Henry IV (film)

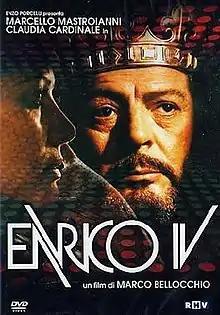
DVD cover

Henry IV is a 1984 Italian drama film directed by Marco Bellocchio. It is based on the Luigi Pirandello play of the same name and has music by Astor Piazzolla. It was entered into the 1984 Cannes Film Festival.